Gary Sinise

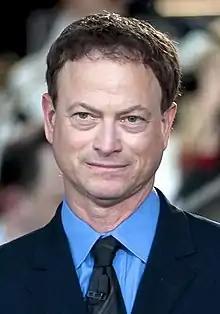
Sinise in 2011

Gary Alan Sinise (born March 17, 1955) is an American actor, director, producer, musician and humanitarian. Among other awards, he has won a Primetime Emmy Award, a Golden Globe Award, a Tony Award and four Screen Actors Guild Awards. He has also received a star on the Hollywood Walk of Fame, and he has been nominated for an Academy Award. Sinise has also received numerous awards and honors for his extensive humanitarian work and involvement with charitable organizations, notably the Gary Sinise Foundation, of which he is the founder and Chairman of the Board of Directors. He also founded the Lt. Dan Band (named after his character in "Forrest Gump"), which plays at U.S. military bases around the world.